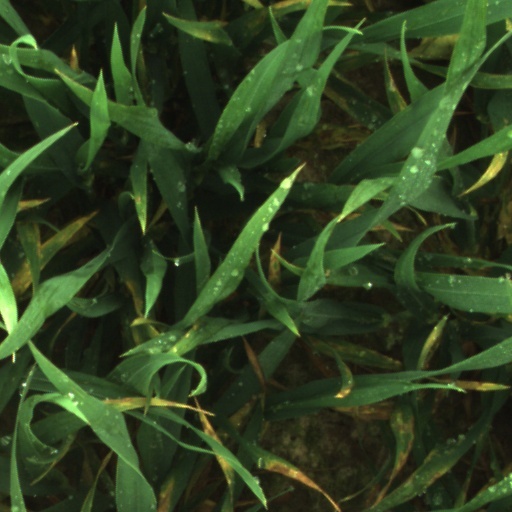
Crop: wheat